NGC 202

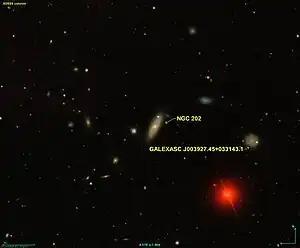
SDSS image of NGC 202 and its surroundings

NGC 202 is a lenticular galaxy located in the constellation Pisces. It was discovered on November 17, 1876 by French astronomer Édouard Stephan.